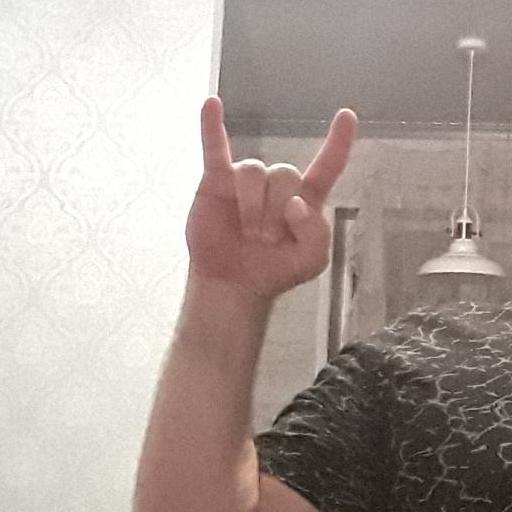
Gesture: rock